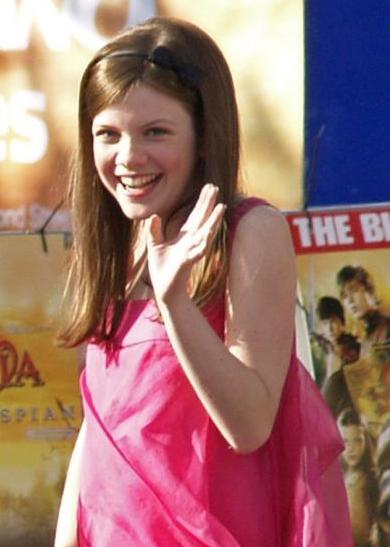
จอร์จี เฮนเลย์

| bgcolour = pink
| name = จอร์จี้ เฮนลี่ย์
| image = GeorgieHenley.jpg
| birthname = จอร์จีน่า ลอร่า เฮนลี่ย์
| occupation = นักแสดง
| เครื่องดนตรี =
| ค่าย =
| ส่วนเกี่ยวข้อง =
| homepage =
| ตุ๊กตาทอง =
| สุพรรณหงส์ =
| ชมรมวิจารณ์บันเทิง =
| โทรทัศน์ทองคำ =
จอร์จีน่า "จอร์จี้" Laura เฮนลี่ย์ () (เกิดเมื่อวันที่ 9 กรกฎาคม ค.ศ. 1995 พ.ศ. 2538) เป็นนักแสดงเด็กชาวอังกฤษในภาพยนตร์สุดอมตะ 7 เล่มเรื่อง อภินิหารตำนานแห่งนาร์เนีย และในปี 2005 (2548) เธอได้รับรางวัลจากสถาบันโพนิกฟิลม์คลิติกส์ ตำแหน่ง "Best Performance by a Youth in a Lead or Supporting Role - Female" ในเรื่อง อภินิหารตำนานแห่งนาร์เนีย : ราชสีห์ แม่มด และตู้พิศวง
จอร์จี้ เฮนลี่ย์ กลับมารับงานแสดงในภาพยนตร์ภาคต่อ ตามหนังสือของซี.เอส.ลูอิส อภินิหารตำนานแห่งนาร์เนีย : เจ้าชายแคสเปี้ยน และใน อภินิหารตำนานแห่งนาร์เนีย : ผจญภัยโพ้นทะเล โดยคาดกันว่าเป็นวันที่ 7 พฤษภาคม ค.ศ. 2010 (พ.ศ. 2553)
นอกจากนี้จอร์จี้ยังต้องเรียนกับ Ilkley Upstagers' Theatre Group และโรงเรียนประถมศึกษาแบรนฟอร์ด เธอเป็นน้องสาวของ ราเชล เฮนลี่ย์ (คนที่แสดงเป็น ลูซี่ พีเวนซี่ ในอภินิหารตำนานแห่งนาร์เนีย : ราชสีห์ แม่มด และตู้พิศวง)
ตั้งแต่การเปิดตัวของอภินิหารตำนานแห่งนาร์เนีย : ราชสีห์ แม่มด และตู้พิศวง เธอได้รับงานละครเรื่อง" Babes in the Wood" ที่สตูดิโอใกล้บ้าน ตั้งแต่วันที่ 27 มกราคมถึงวันที่ 4 กุมภาพันธ์ ค.ศ. 2006 เธอสามารถแสดงในฐานะ เด็กหญิงเจน ของรายการ การผจญภัยของเจน ช่อง BBC ในปี 2006 อีกด้วย
ภาพยนตร์และละครทางโทรทัศน์
หมวดหมู่:นักแสดงอังกฤษ
หมวดหมู่:นักแสดงเด็กชาวอังกฤษ
หมวดหมู่:บุคคลจากเทศมณฑลเวสต์ยอร์กเชอร์